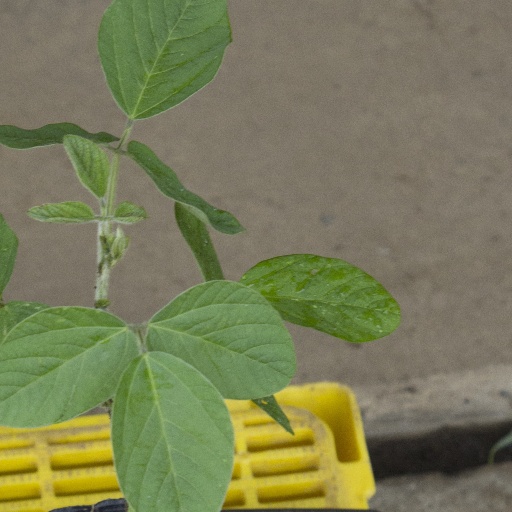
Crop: soybean